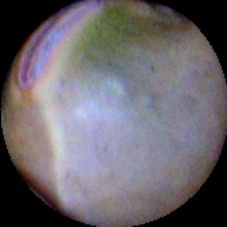
Label: Immature